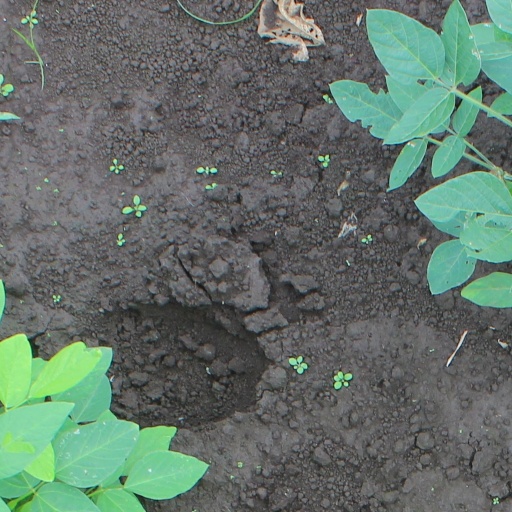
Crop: soybean